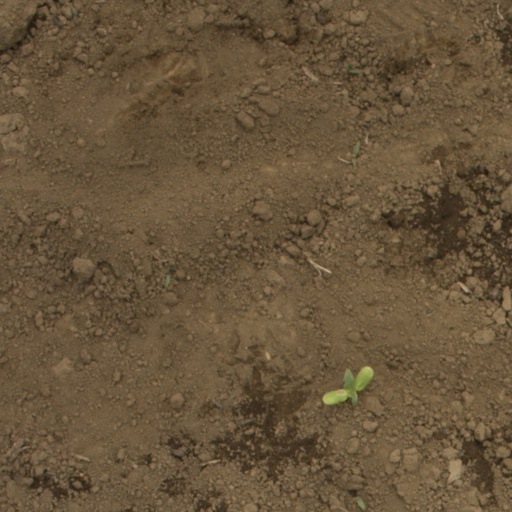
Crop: Jerusalem artichoke